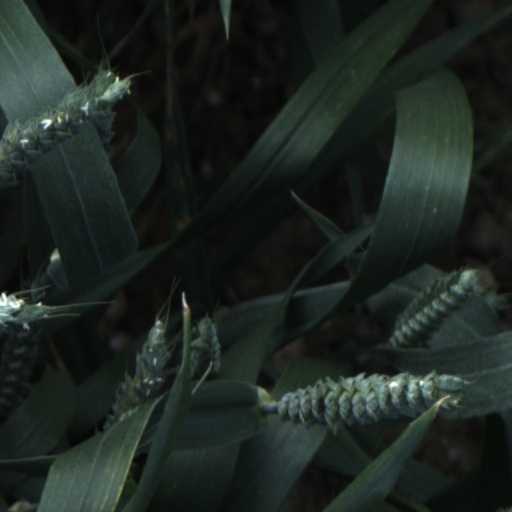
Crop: wheat